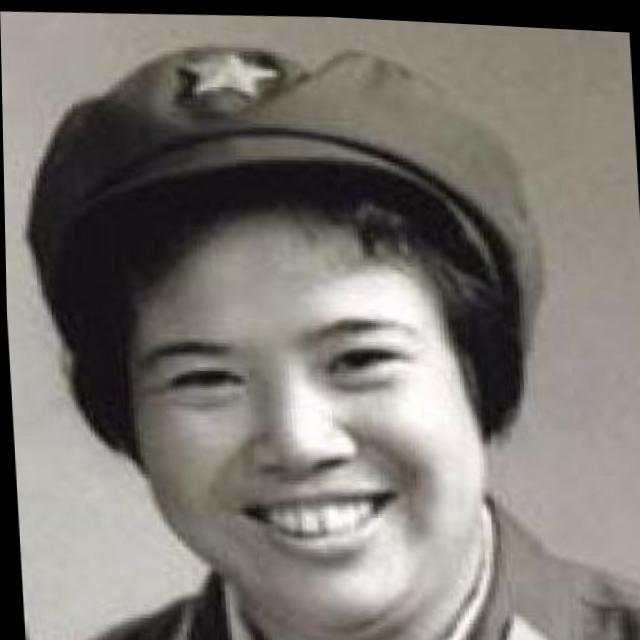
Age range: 21-44